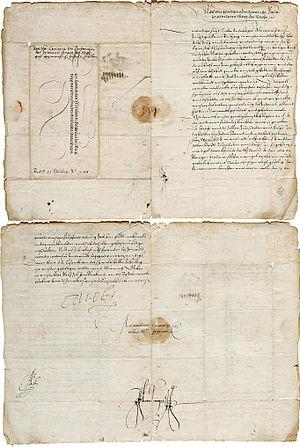
Melchior Zobel von Giebelstadt est prince-évêque de Wurtzbourg de 1544 à 1558.